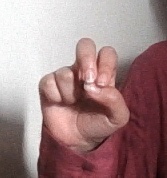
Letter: gaaf